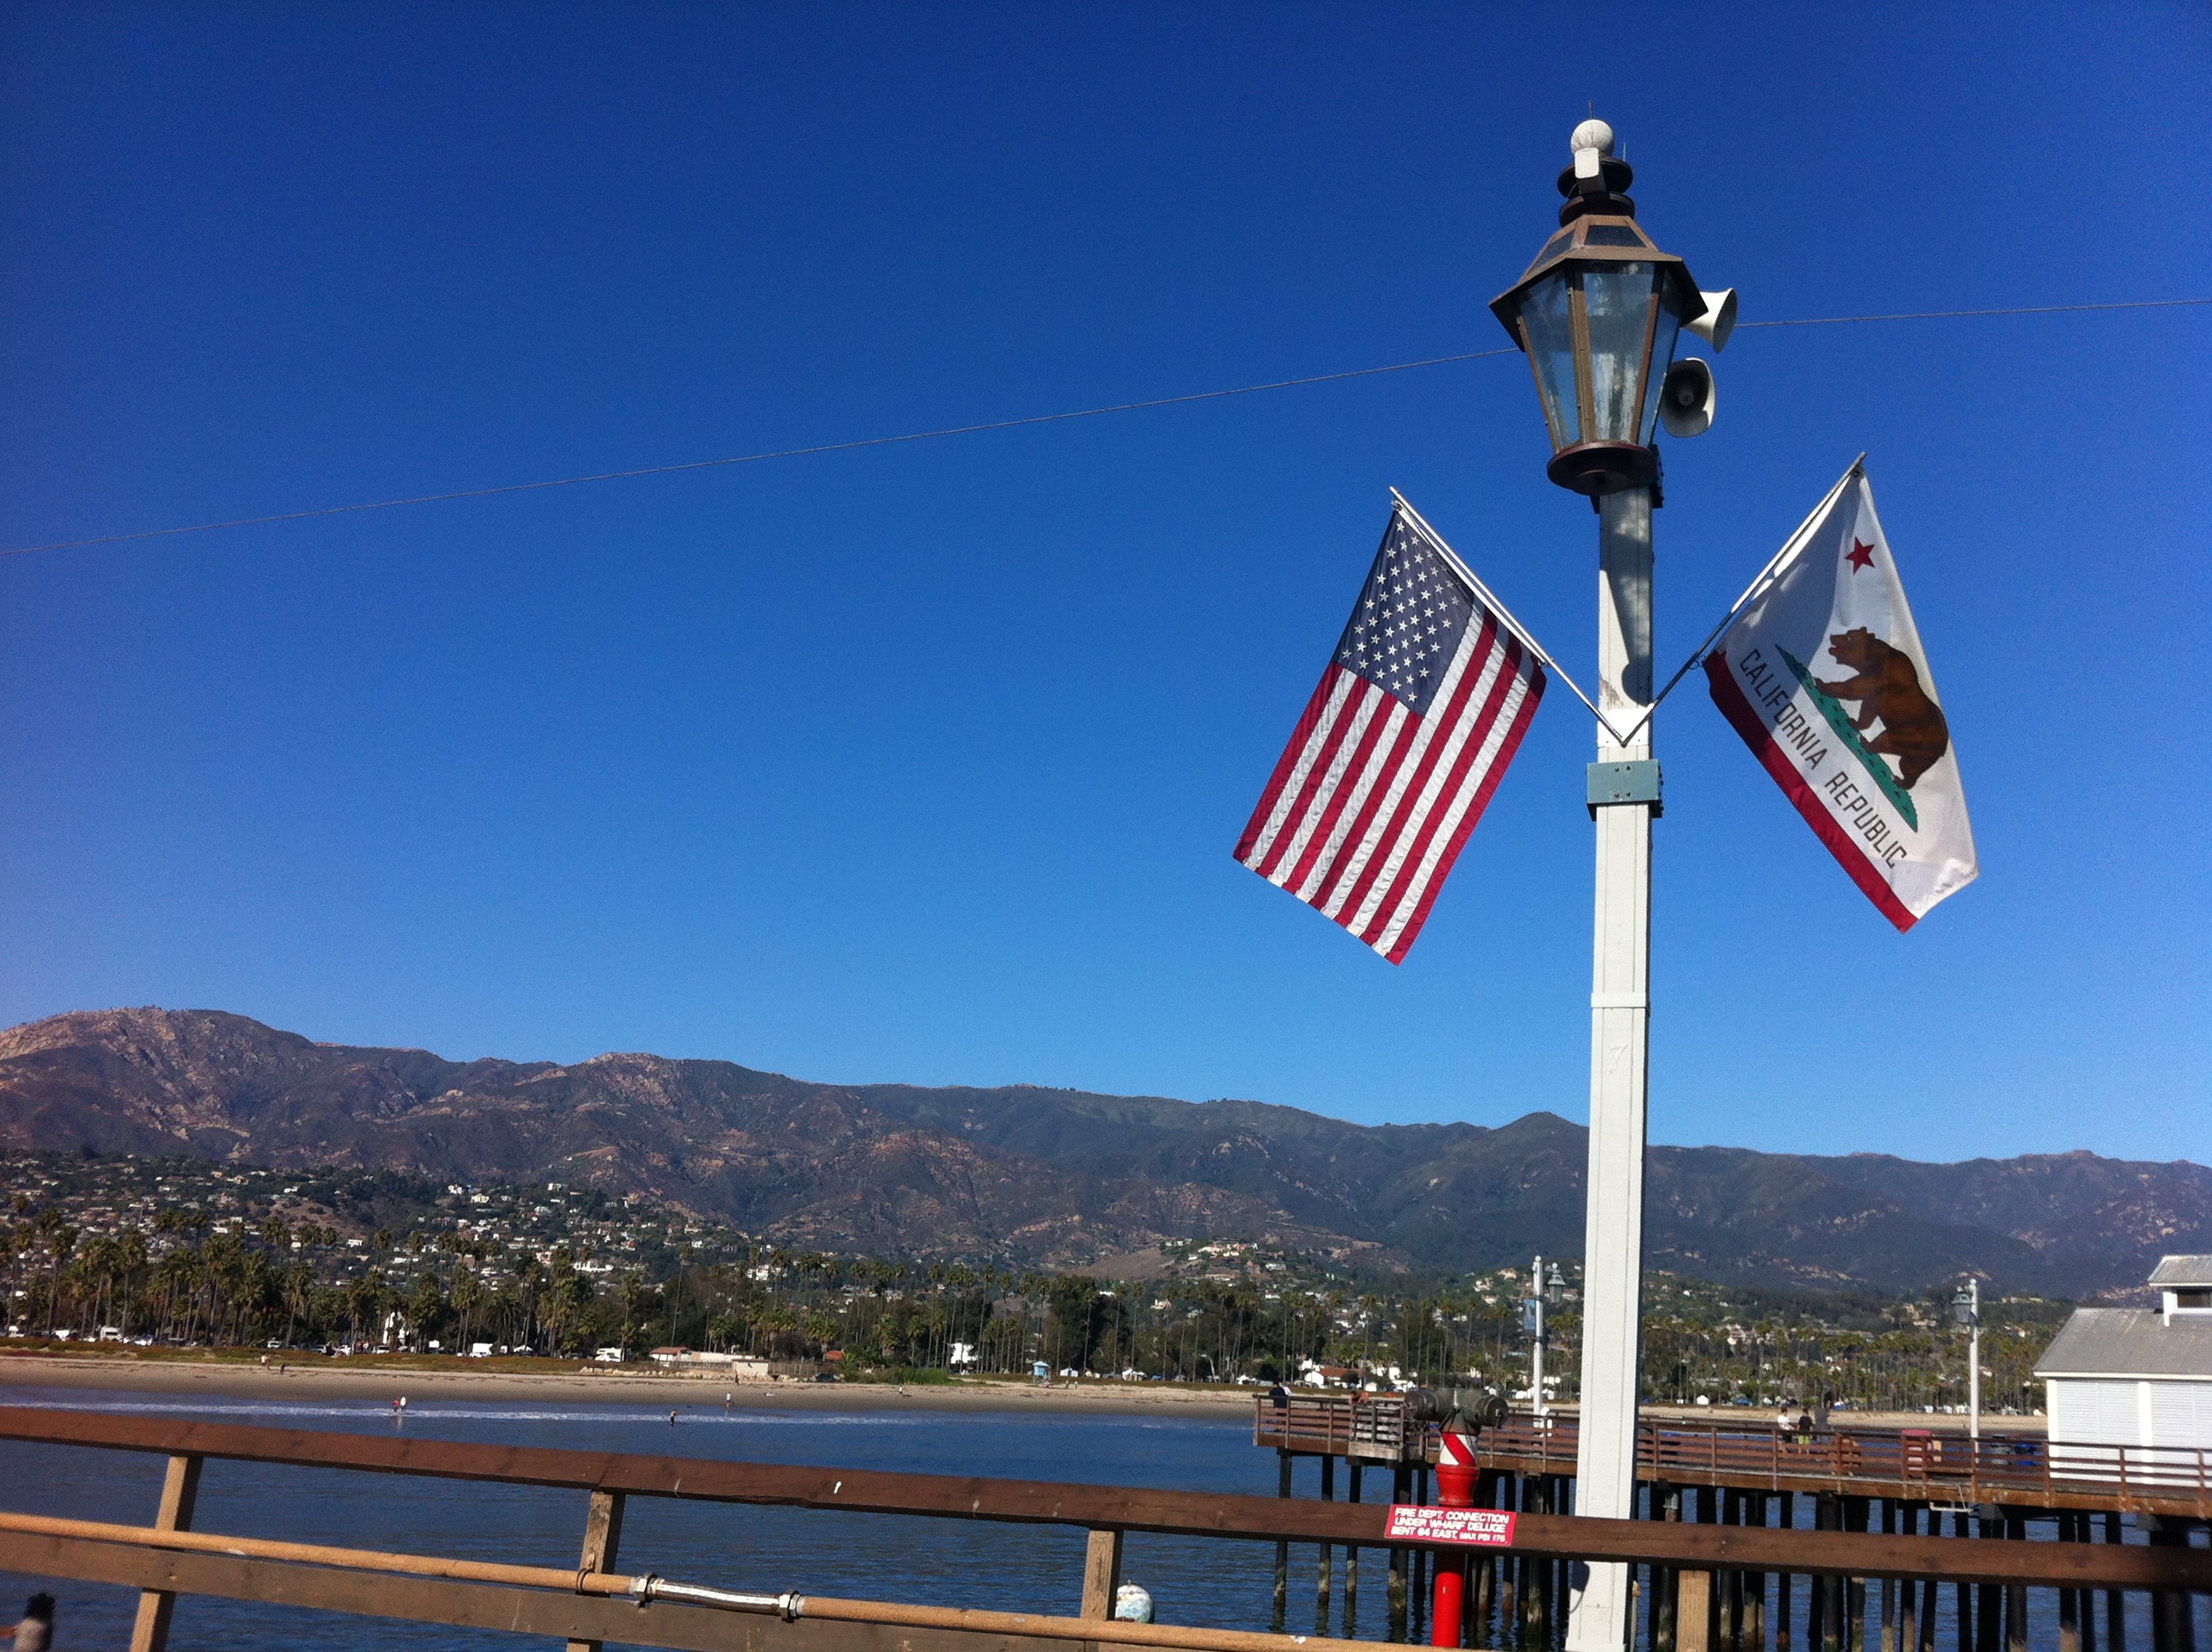
pier, vehicle, tower, flag, california, place, flags